Ancaster, Ontario

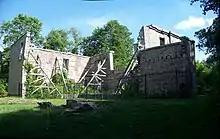
Ruins of the Hermitage

In the latter half of the 19th century, Ancaster became an unimposing gristmill hamlet and police village. Ancaster's many derelict, burnt down, or abandoned factories, such as the gutted four-story knitting mill and the ruined tannery littered its surroundings in that era like modern ruins that shouted at a former glory. The economic reality was that these former Ancaster factories would be rebuilt elsewhere. Ancaster would not have access to a modern transportation system until the Brantford and Hamilton Electric Railway intersected Ancaster Village in 1907, thus making fresh milk and other perishable foods, general supplies and mail easily deliverable daily for the first time. The arrival of the B&H radial line corresponded with the inevitable process of change that Ancaster was undergoing, which is recognizable today from that of a former prominent industrial and highly influential self-sufficient village to its current status as a bedroom community of Hamilton. The evidence for this radial train is still easily visible in Ancaster village by a well-maintained gravel path behind St. John's Anglican Church on Wilson Street. Walkers and cyclists can still follow this old radial line path down the escarpment (behind Meadowlands Shopping Centre) to the Hamilton Chedoke Golf Course. The radial line was dismantled in 1931 as a condition of sale from the Cataract Company. With the advent of competition from the automobile and bus companies in North America at the turn of the 20th century, generally, only publicly owned streetcar companies had the financial means to survive into the 1950s.